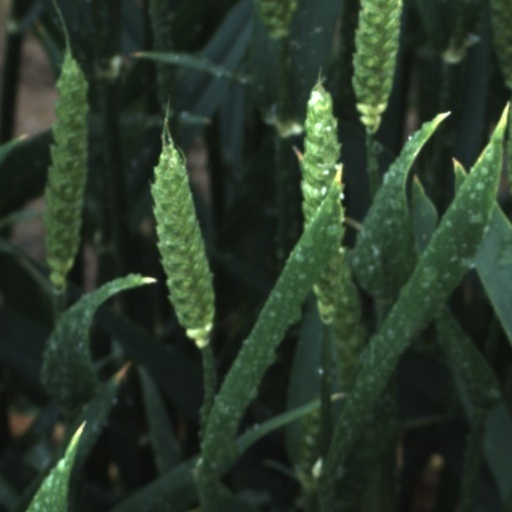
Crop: wheat